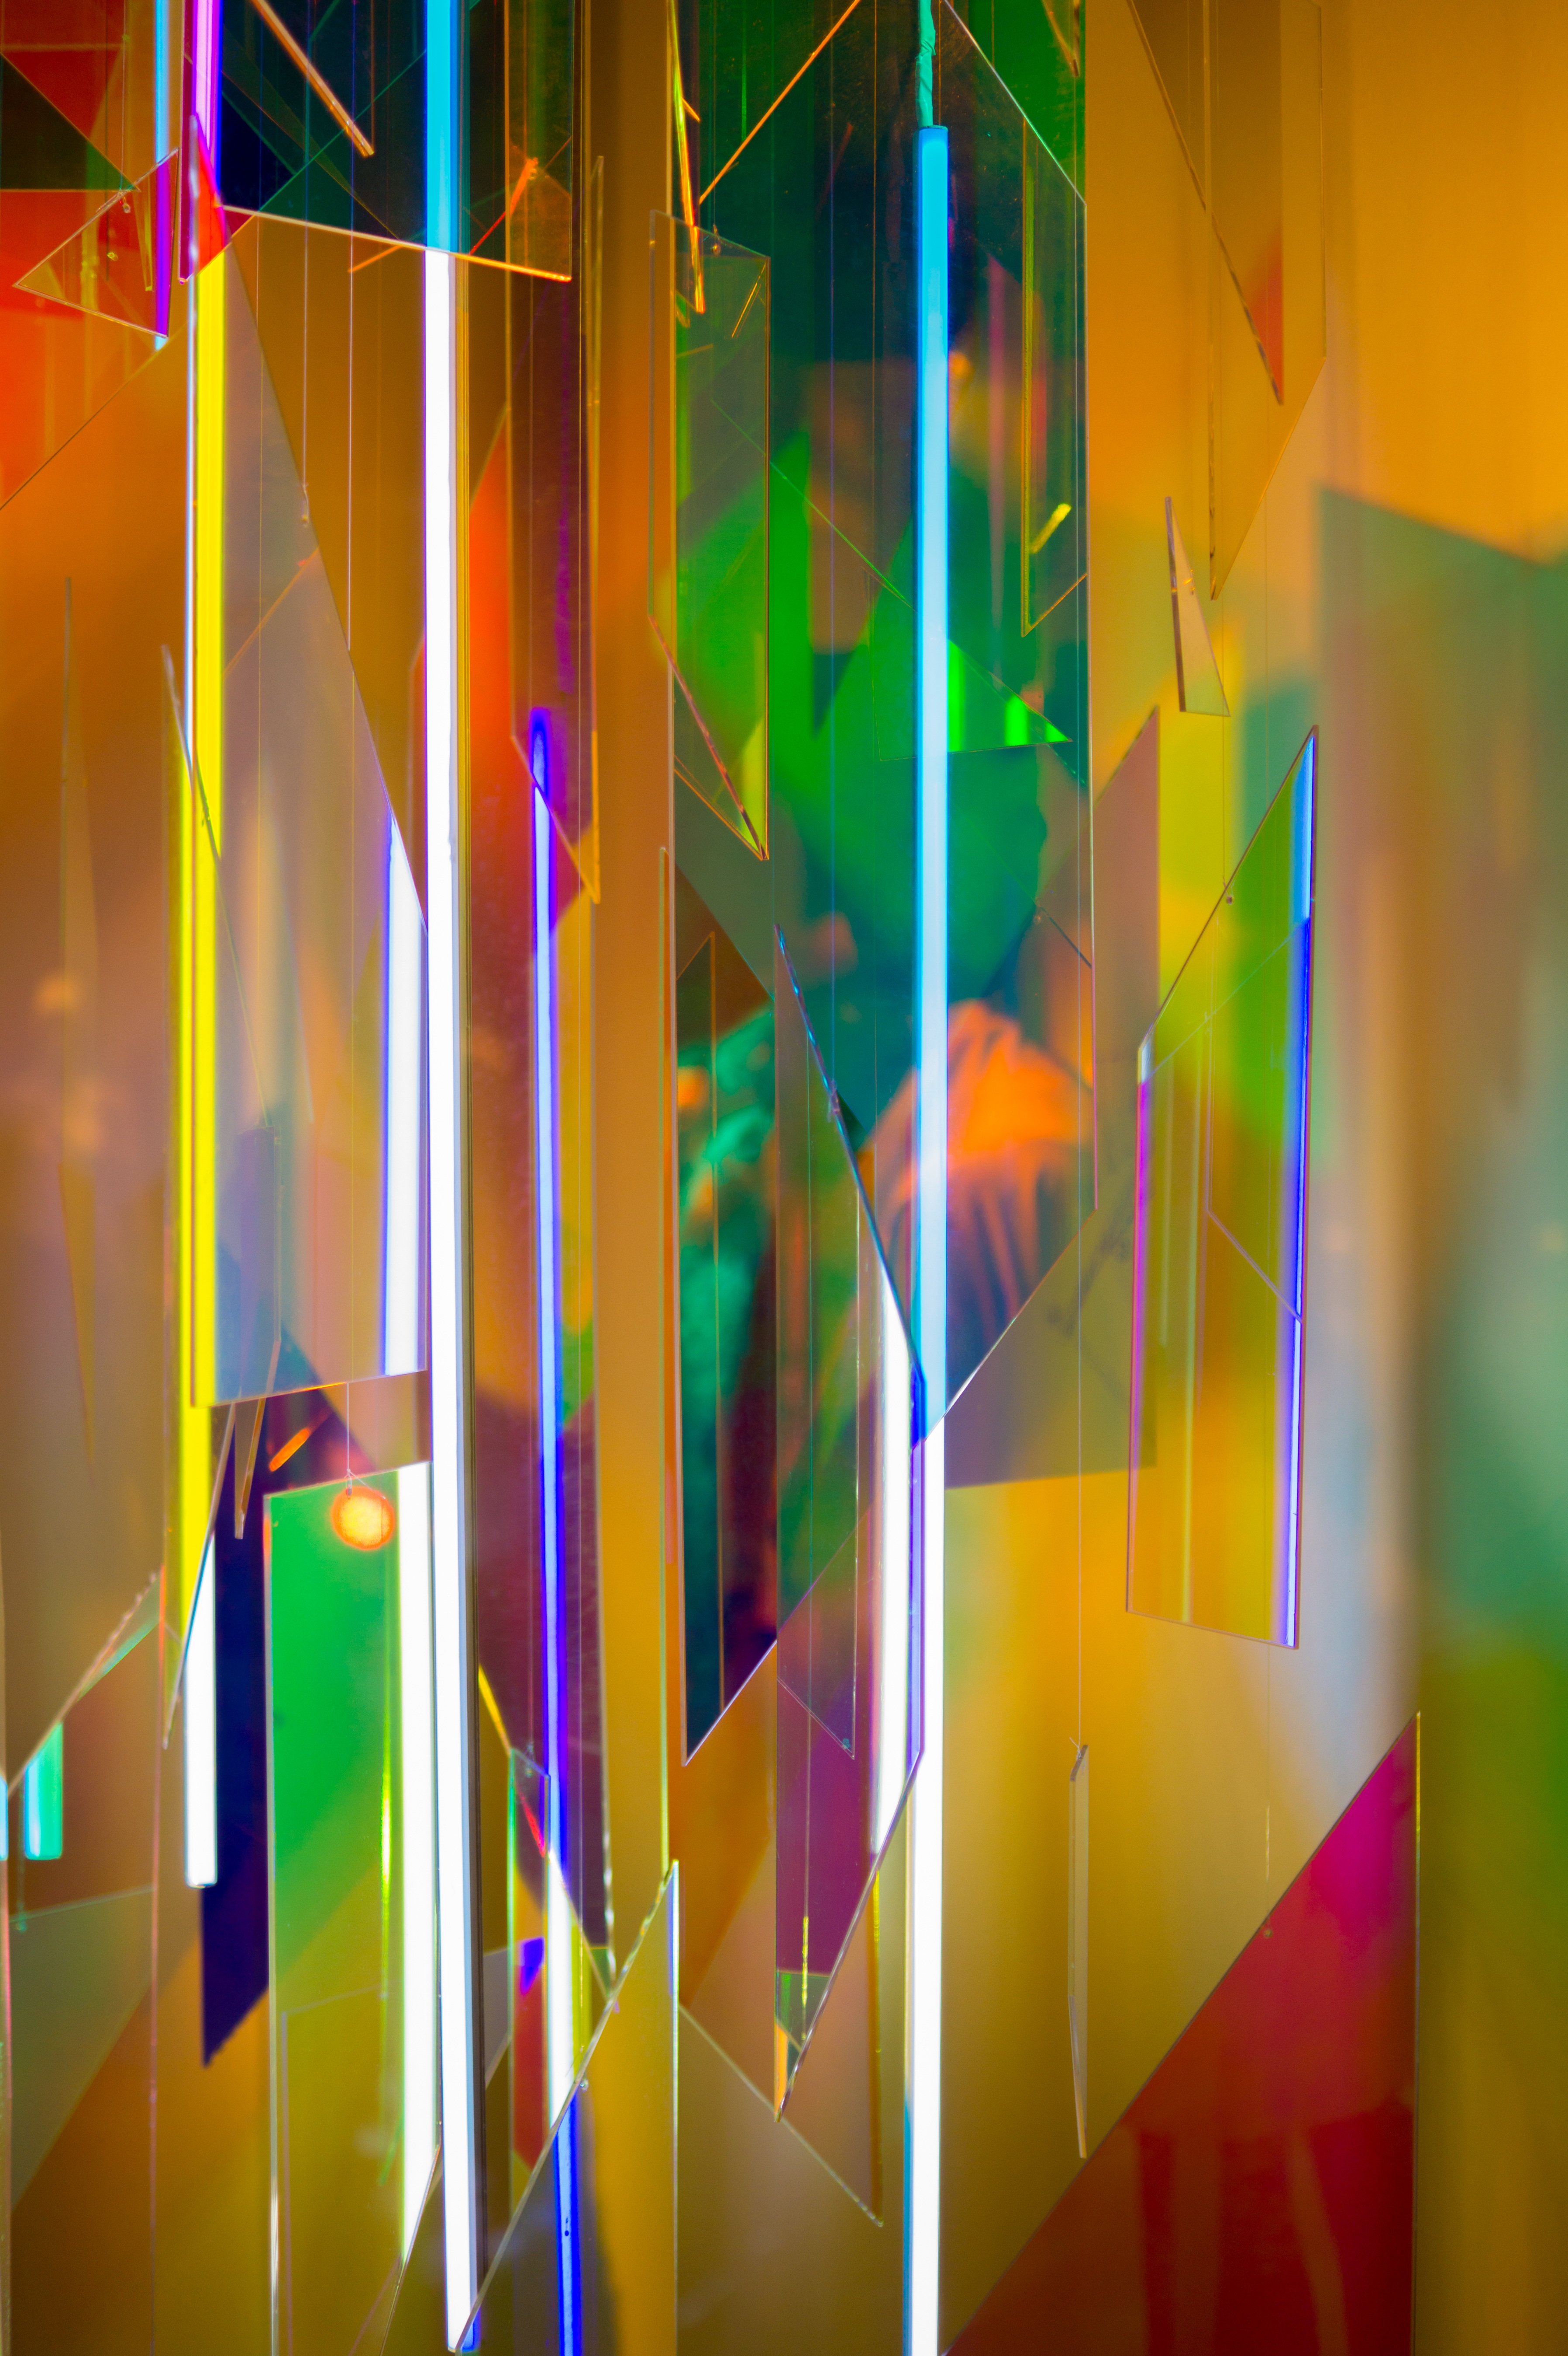
light, sunlight, glass, decoration, line, green, reflection, color, colorful, yellow, lighting, modern, neon, art, design, symmetry, vibrant, shape